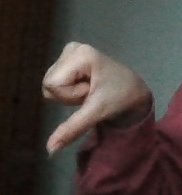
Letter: waw